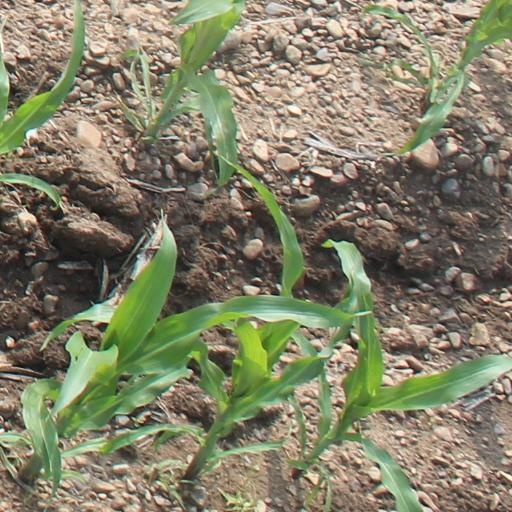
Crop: maize; corn